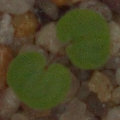
Label: smallflowered_cranesbill